Question: What is on the ground?
Tambaya: Mene a ƙasa?
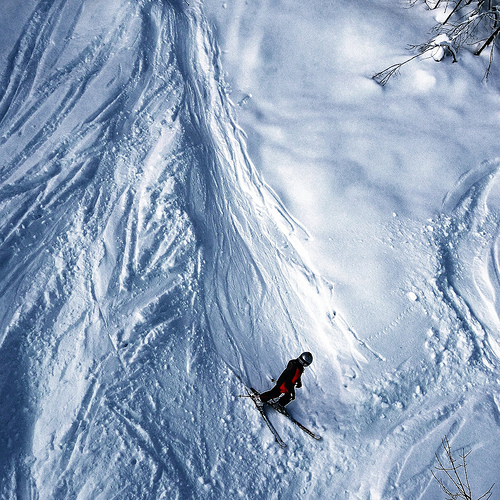
Answer: Snow.
Amsa: Dusar ƙanƙara.